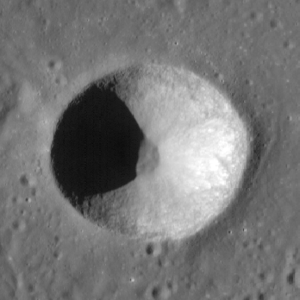
Biot (månekrater)
Biot er et lille nedslagskrater på Månen. Det befinder sig på den sydlige halvkugle på Månens forside og er opkaldt efter den franske astronom Jean-Baptiste Biot.